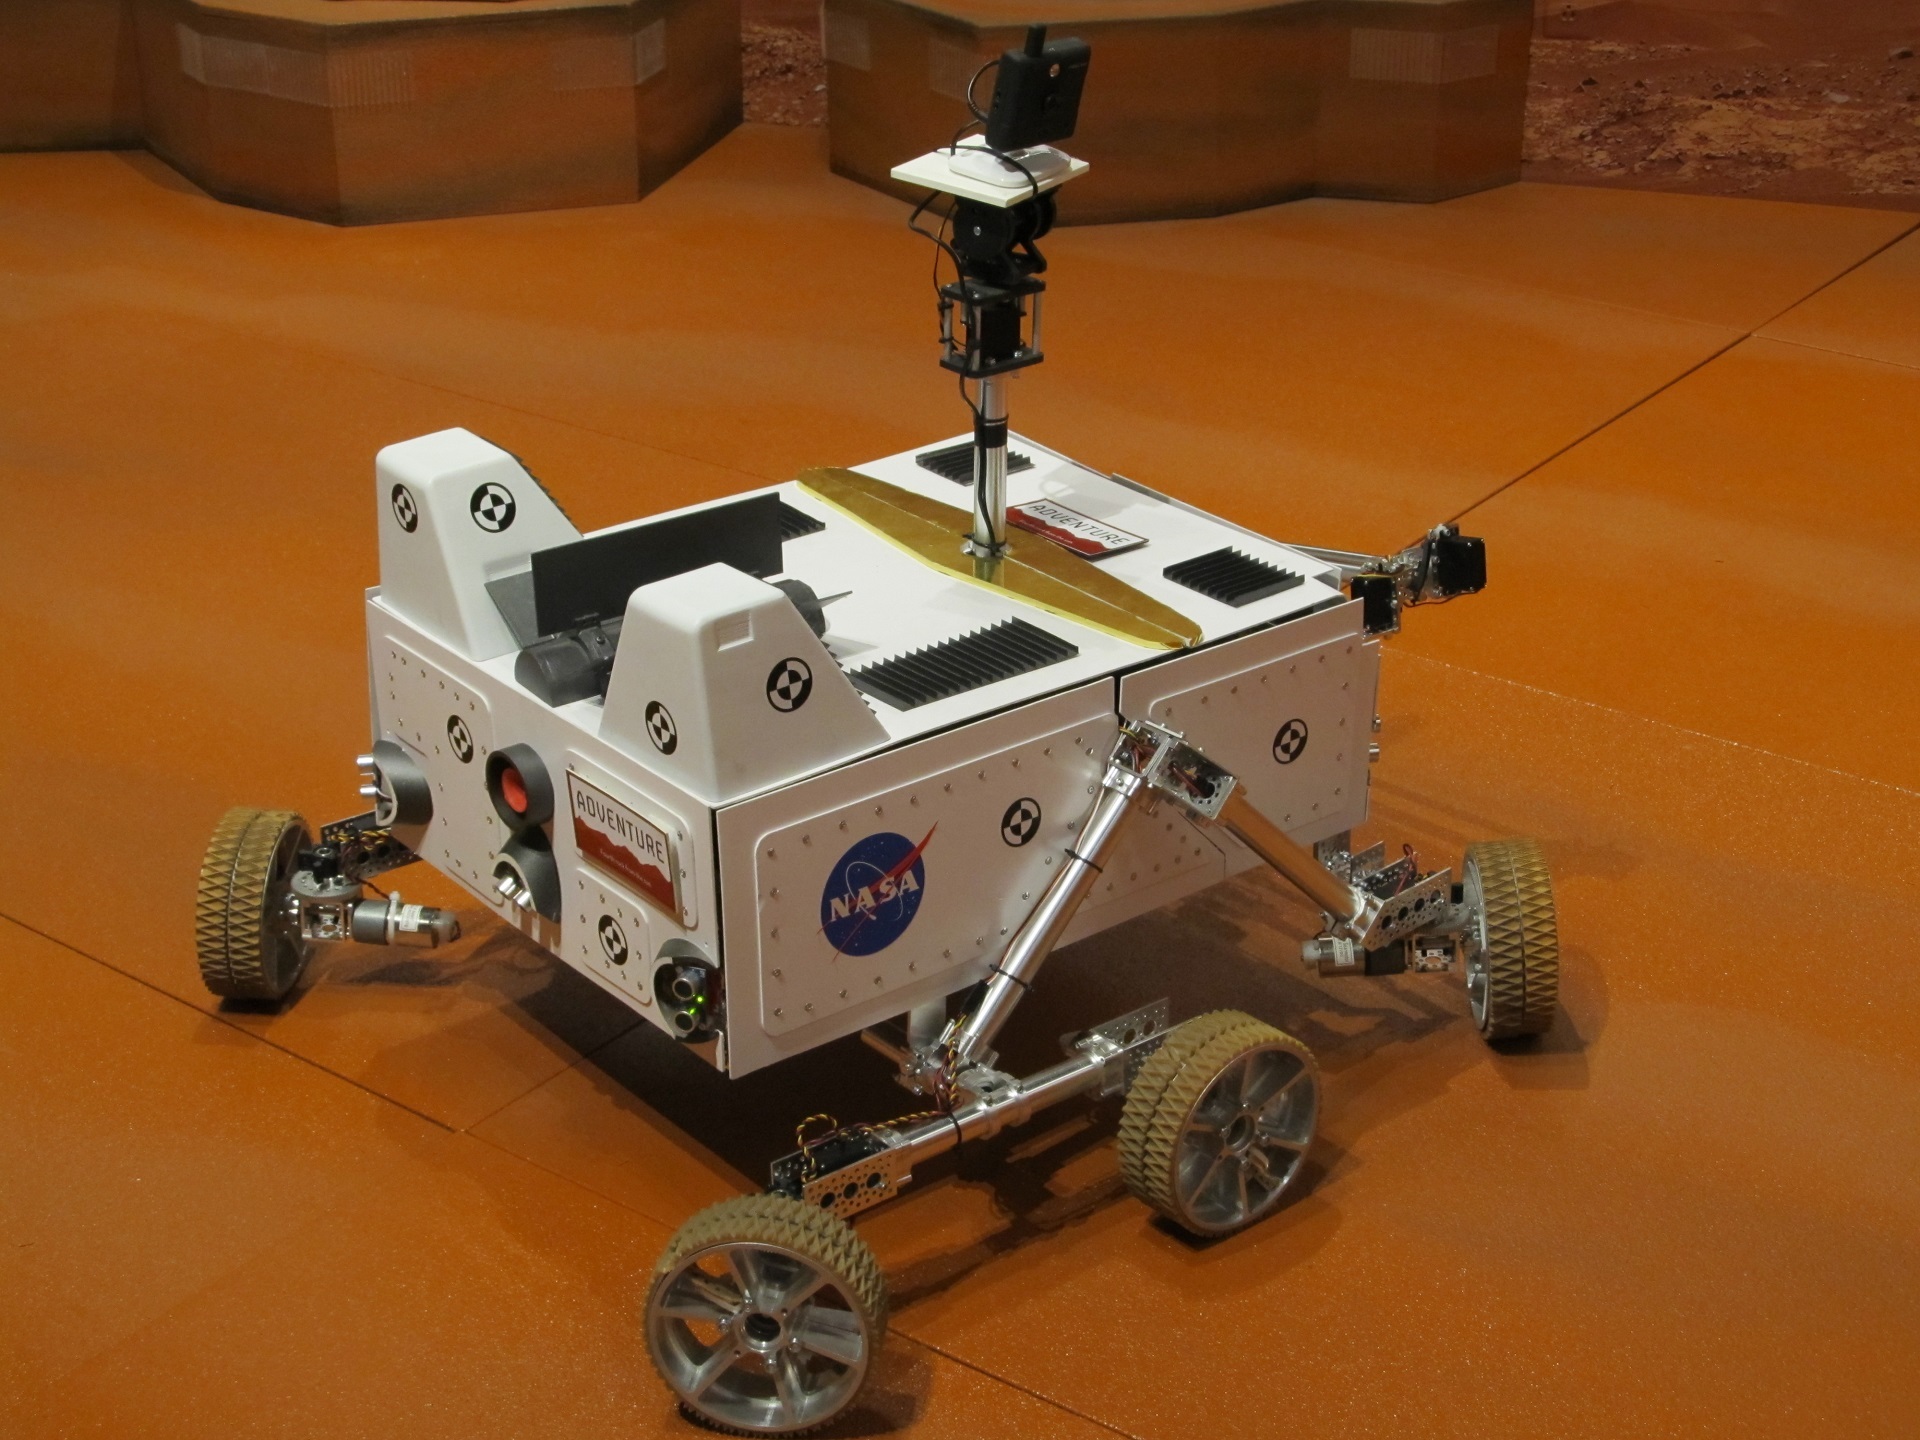
technology, car, vehicle, space, usa, machine, toy, research, art, robot, system, exploration, exhibit, missouri, model car, saint louis, scale model, mars rover, science center